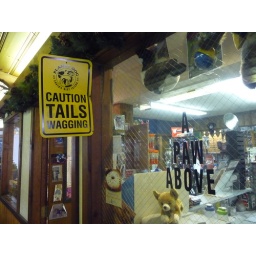
Interesting sign spotted outside a shop in the German-style town of Leavenworth, WA